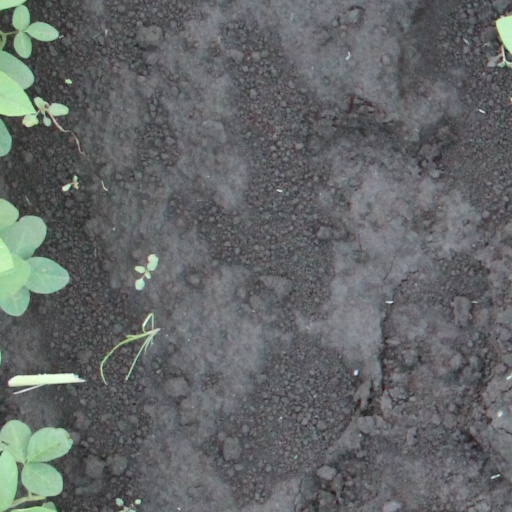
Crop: soybean